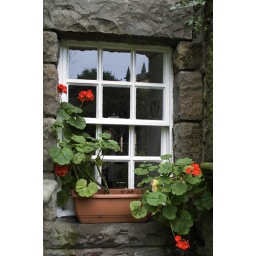
This image was captured in Greyfriars Cemetery. The window looks into the cemetery and is at ground level.